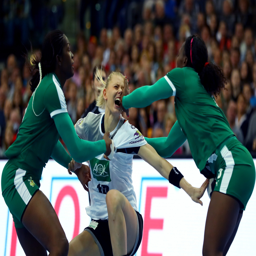
country fought off their opponents in a sometimes feisty opening match to the tournament